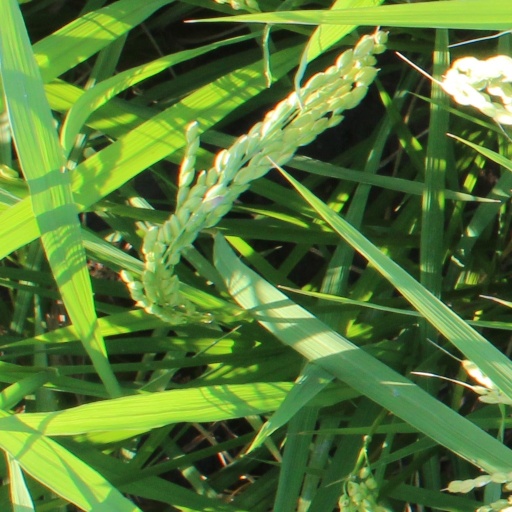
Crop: rice